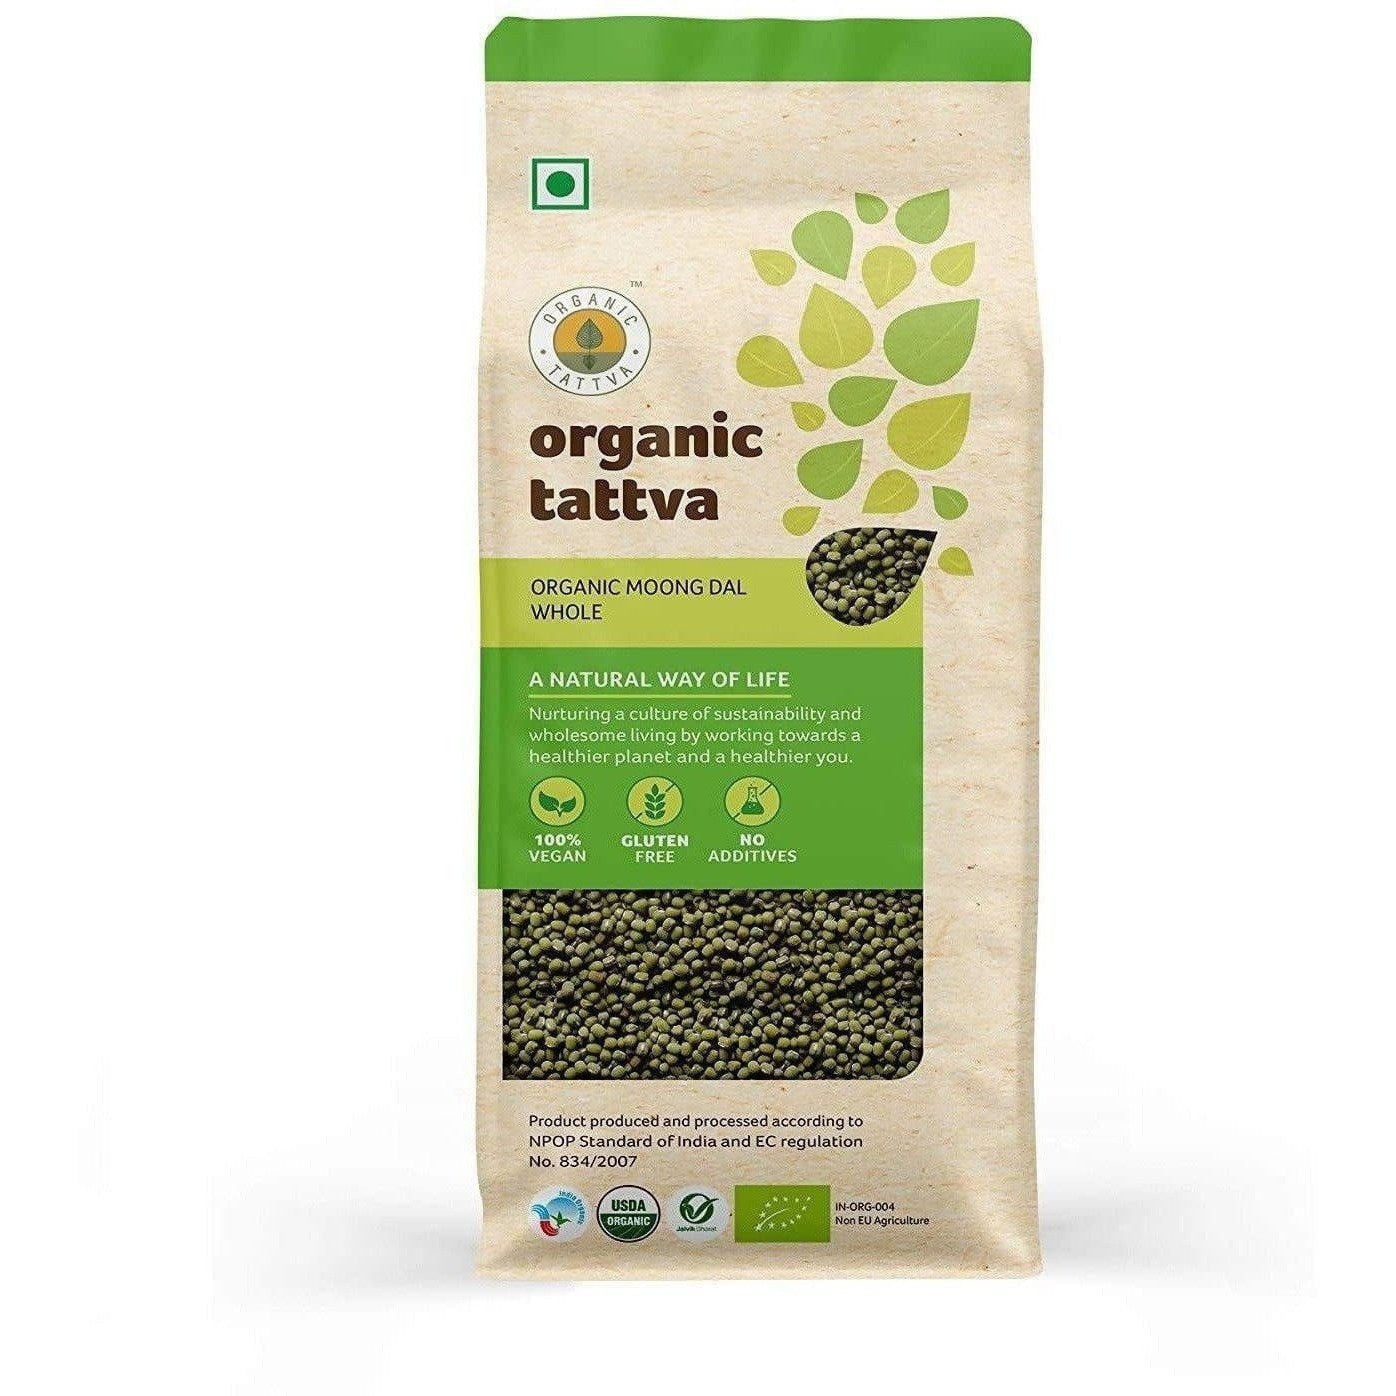
Organic Tattva Organic Moong Dal Whole
Organic Tattva Organic Moong Dal Whole Enjoy the goodness of organic mung beans with Organic Tattva Organic Moong Dal Whole. This nutrient-rich whole dal is a great source of plant-based protein and fiber. Key Features: Certified Organic High in Protein and Fiber Easy to Digest Great for Soups, Dals, and Salads (optional: Add more features) Key Ingredients: 100% Organic Moong Dal (Green Mung Beans) Tips: Rinse before use. Soak for 30 minutes for quicker cooking. Sprout for an extra nutritional boost. Shelf Life: Store in a cool, dry place. Up to 12 months when properly stored (adjust based on actual shelf life). Legal Disclaimer: The product is guaranteed to be 100% genuine. Product images are for illustrative purposes only. Images/packaging/ labels may vary from time to time due to changes made by the manufacturer's manufacturing batch and location. The product description is for information purposes only and may contain additional ingredients.
Brand: Organic Tattva
Category: Food, Beverages & Tobacco > Food Items > Fruits & Vegetables > Dry Beans